Legacy of Alan Turing

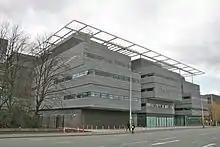
The Alan Turing Building at the University of Manchester in 2008

Turing was appointed an officer of the Order of the British Empire 1946. He was also elected a Fellow of the Royal Society (FRS) in 1951. Several things are named in his honour: